Khin Maung Lat

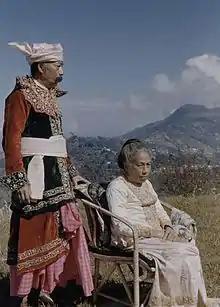
The photograph of the couple taken by "Life" photographer James Cobb Burke near their home in 1953.

Khin Maung Lat always said at government receptions that "if the British government returned the throne, his father-in-law, King Thibaw, had promised to hand him over". He was therefore known as the Burmese Raja (Burmese King) and was regarded with respect throughout the Kalimpong region. He hated the British and put up a large sign in front of his home in Kalimpong saying "Europeans and dogs are not allowed".